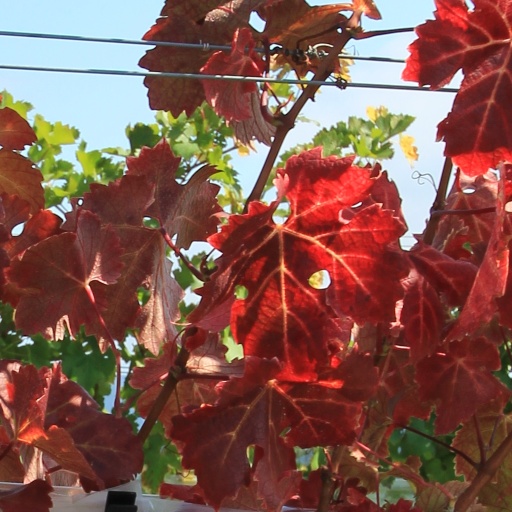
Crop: grape